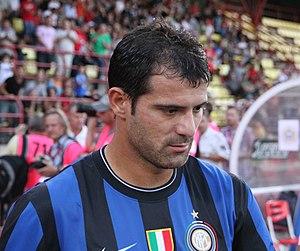
Zemun est une municipalité de Serbie située sur le territoire de la Ville de Belgrade. Elle fait partie des 10 municipalités urbaines de la ville de Belgrade proprement dite. Au recensement de 2011, Zemun intra muros comptait 151 811 habitants et la municipalité dont elle est le centre 166 292.
Dejan « Deki » Stanković, né le 11 septembre 1978 à Belgrade, était un footballeur international serbe, qui évoluait au poste de meneur de jeu.